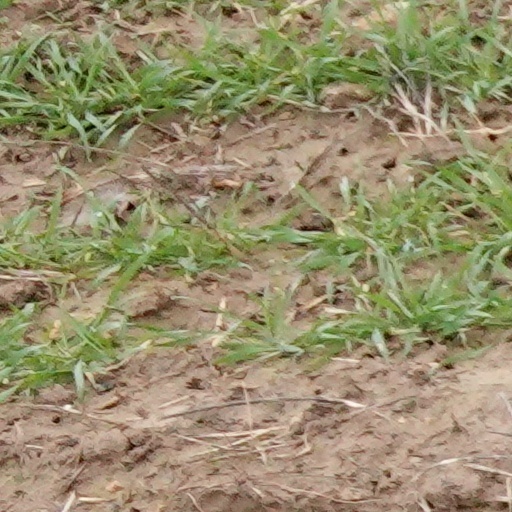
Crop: wheat